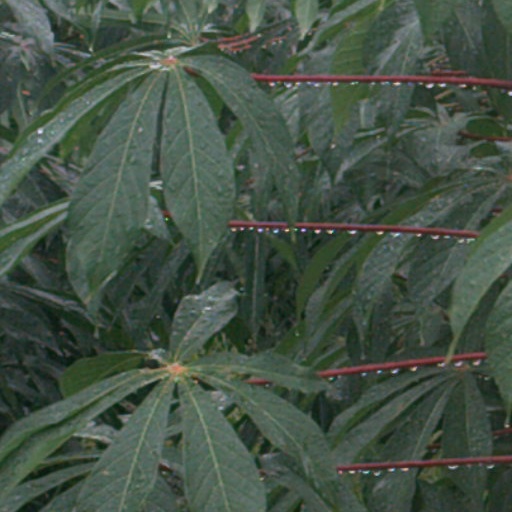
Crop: cassava